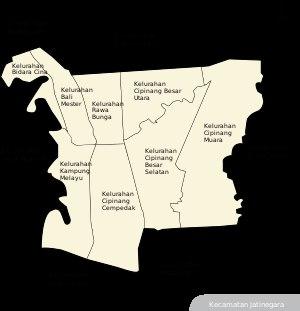
Jatinegara est un district de Jakarta Est, une des cinq kota qui constituent Jakarta, la capitale de l'Indonésie.